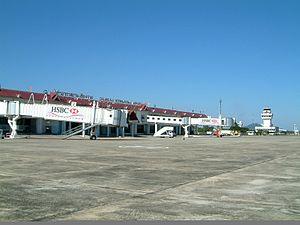
L'aéroport international Mae Fah Luang-Chiang Rai est un aéroport desservant la ville de Chiang Rai. Il est situé à environ 8 kilomètres du centre-ville. En 2013 il a accueilli environ un million de passagers et 7 000 vols, la majorité en provenance ou à destination de la capitale Bangkok.